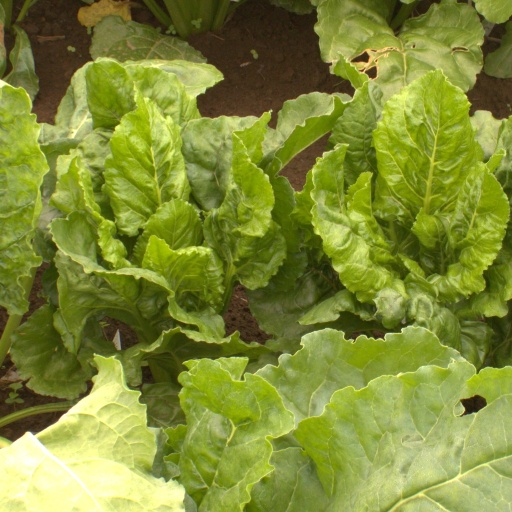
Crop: sugar beet